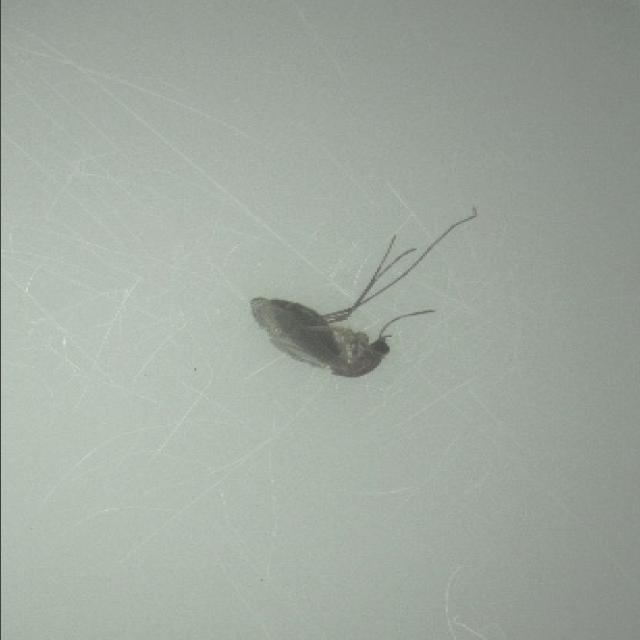
Species: culex_tritaeniorhynchus